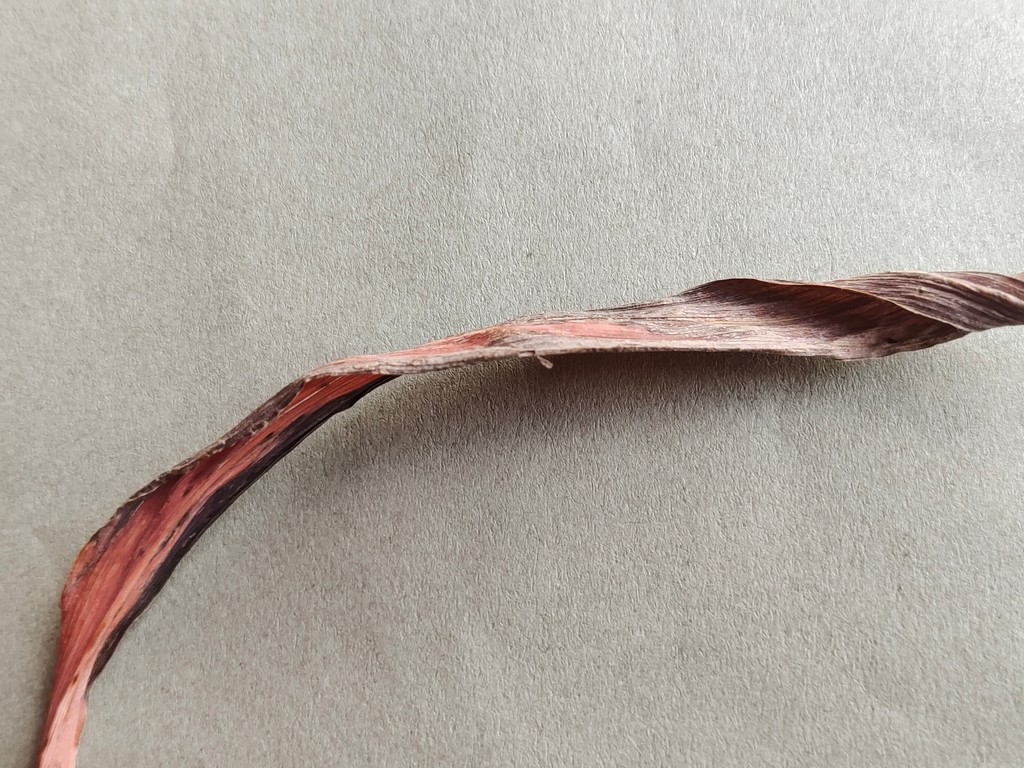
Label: Dried